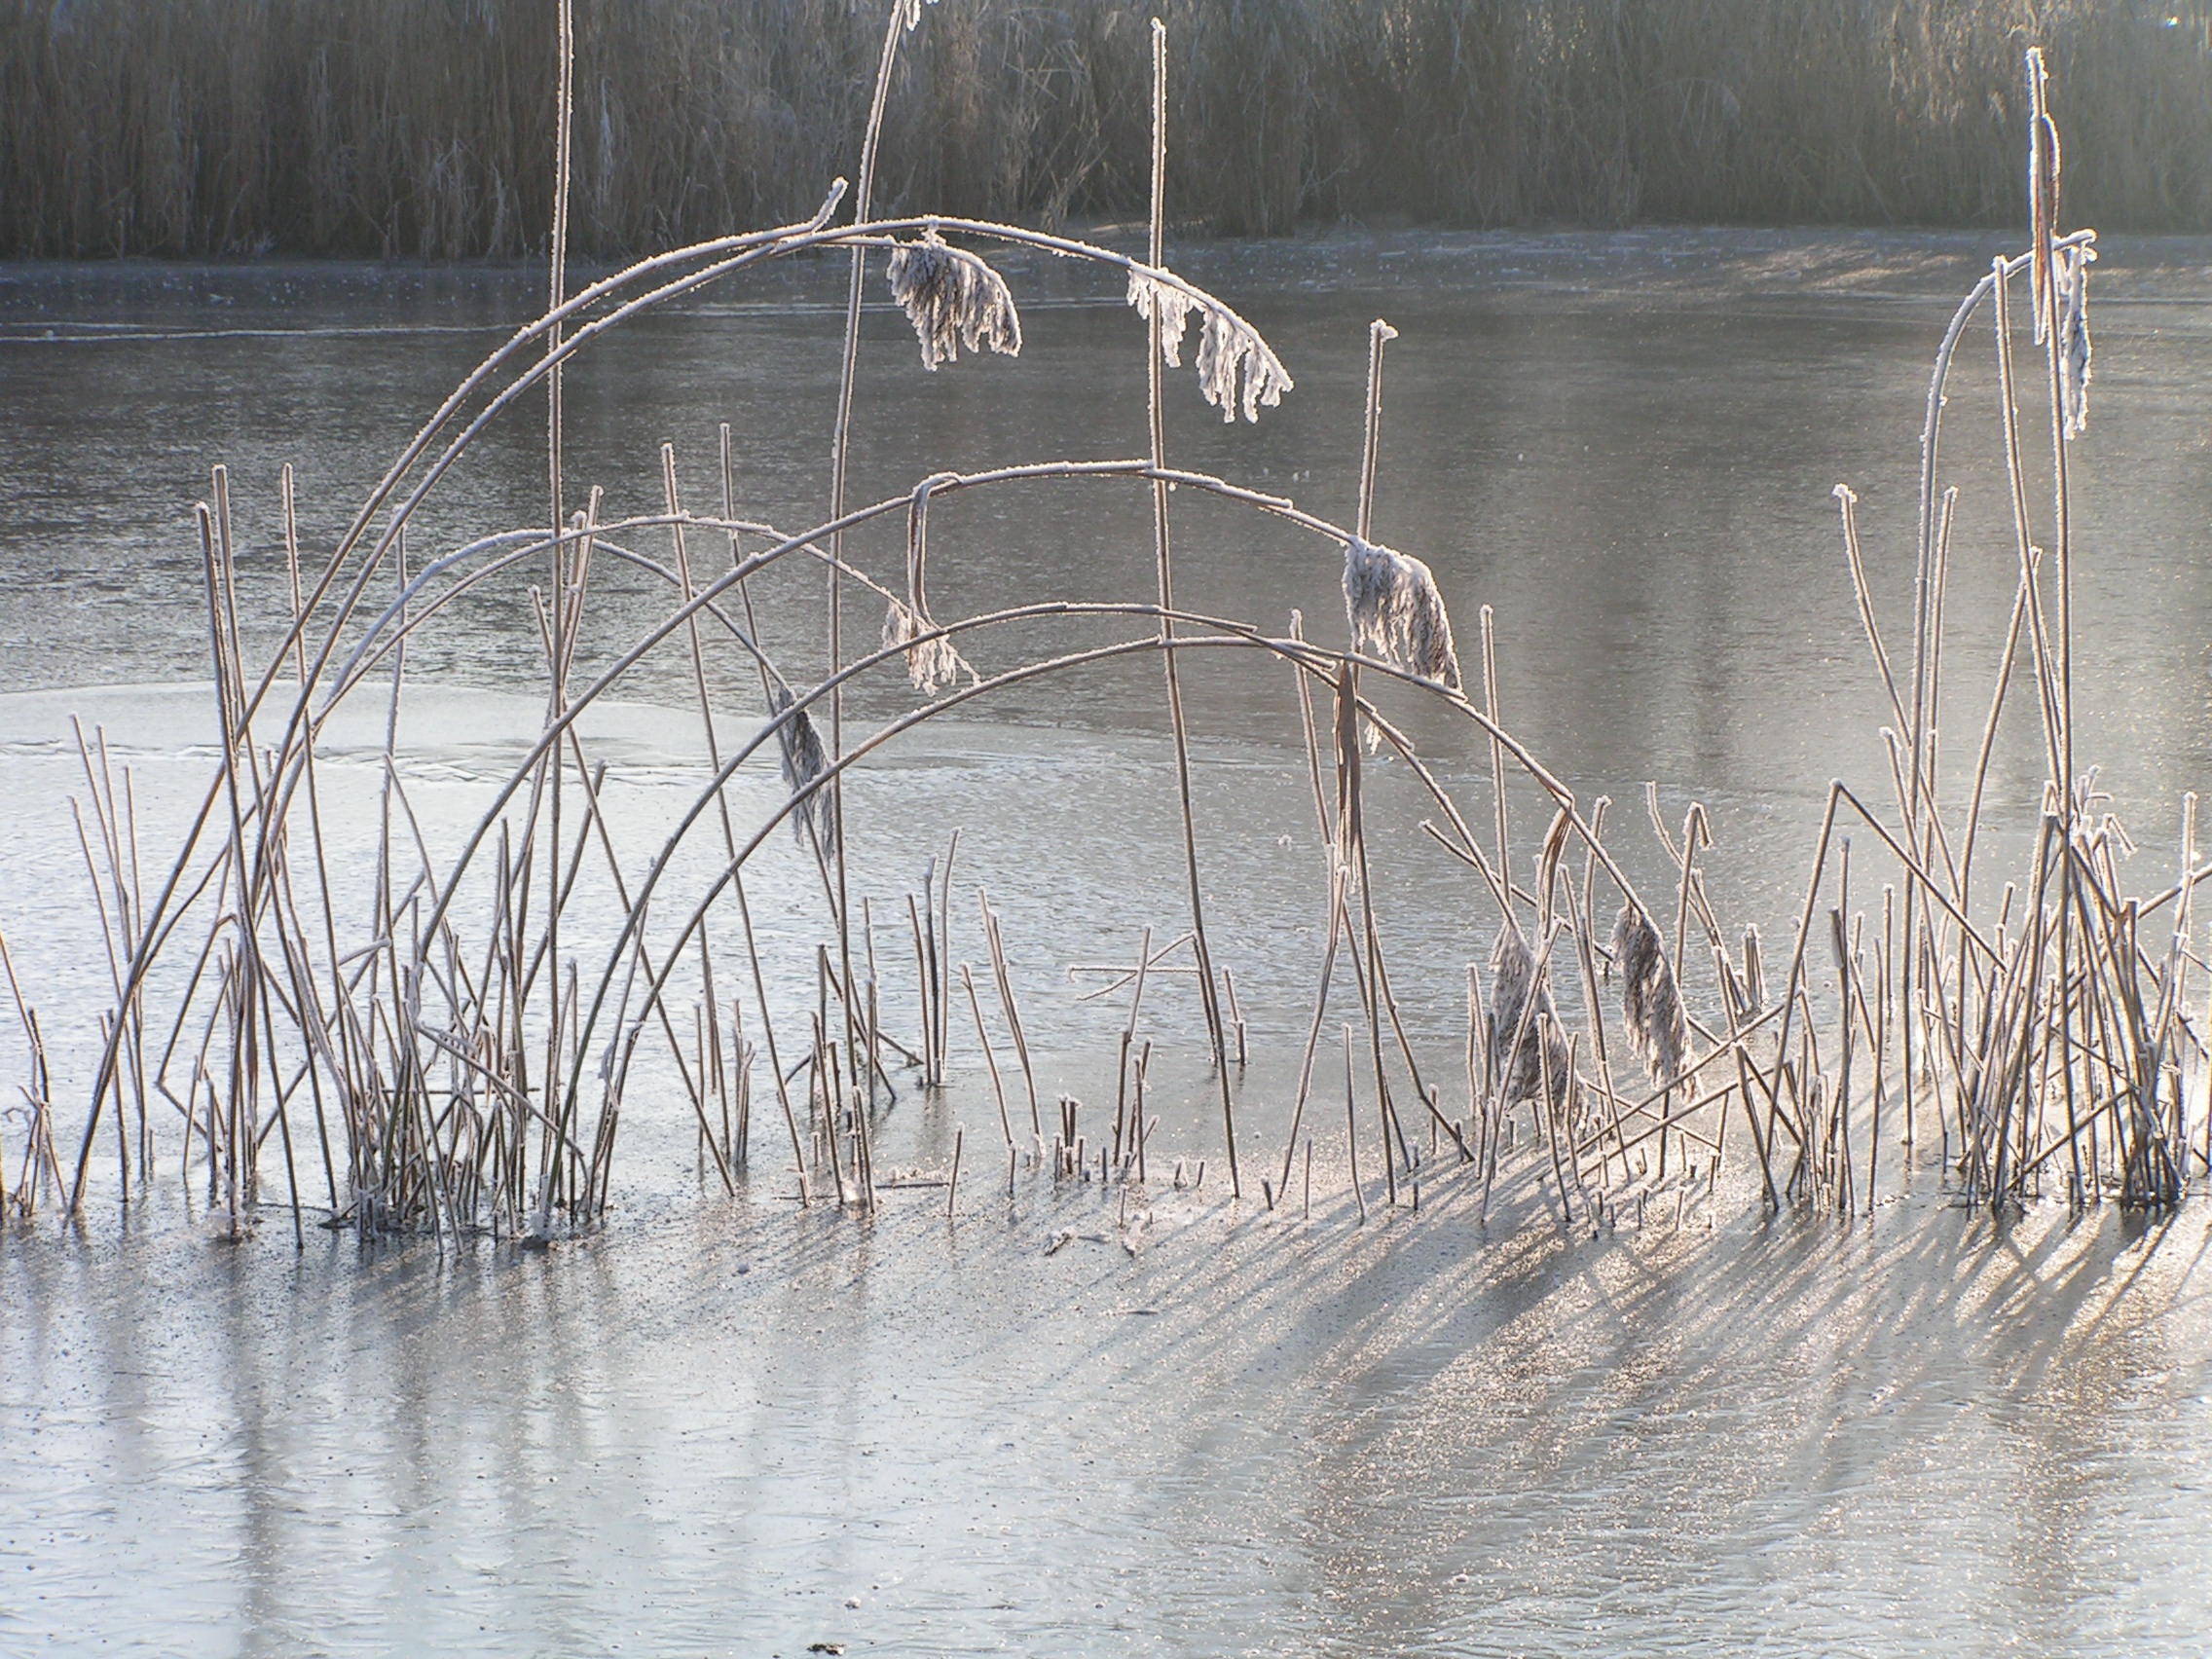
tree, water, nature, marsh, swamp, winter, bird, frost, river, reed, pond, wildlife, ice, reflection, weather, frozen, season, wetland, habitat, water bird, natural environment, atmospheric phenomenon, bayou